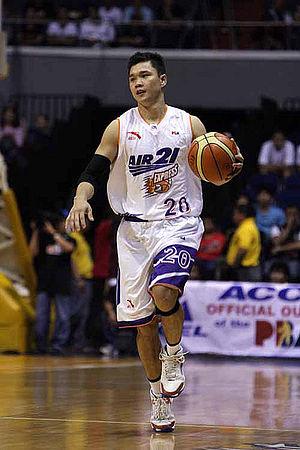
Gary David, né le 13 juillet 1978, à Dinalupihan, aux Philippines, est un joueur philippin de basket-ball. Il évolue au poste d'arrière.